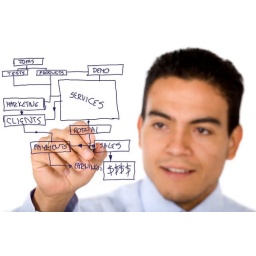
business man drawing a business plan on screen over a white background